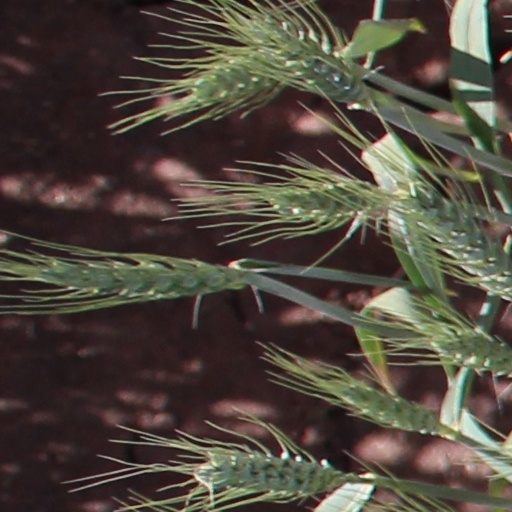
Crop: wheat